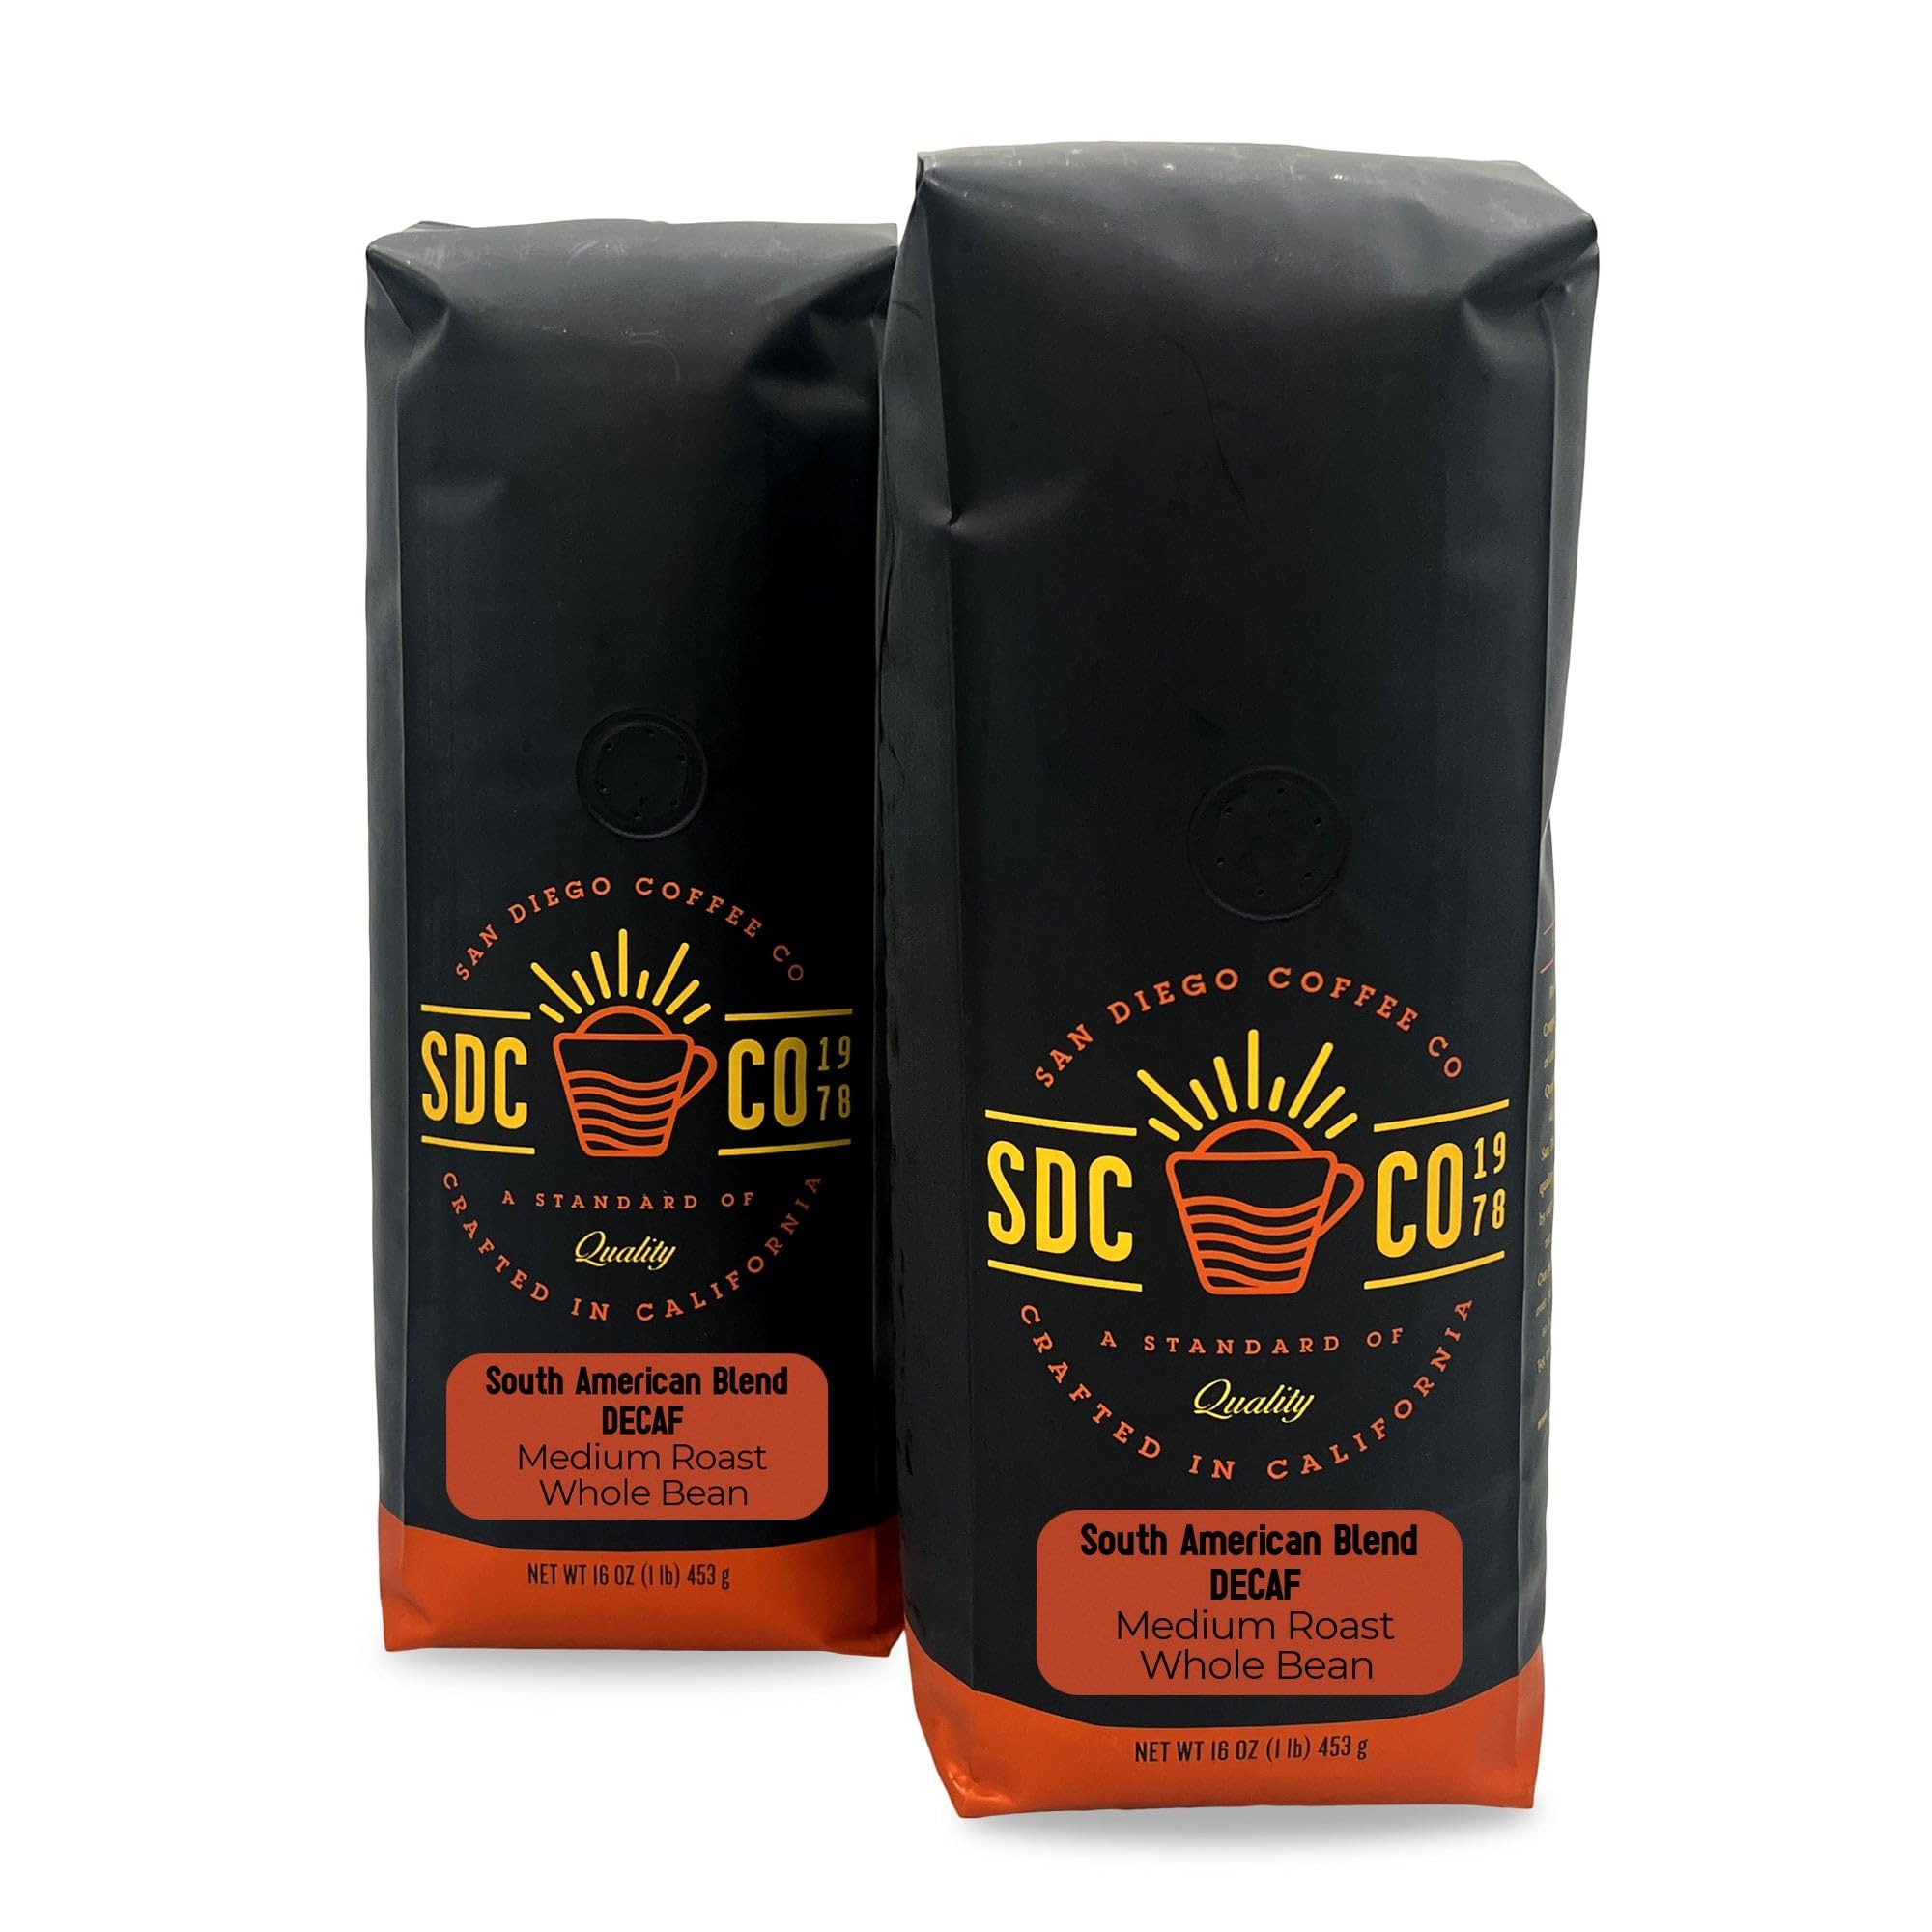
Item Name: San Diego Coffee DECAF South American Blend, Medium Roast, Whole Bean Coffee, 16-Ounce Bags (Pack of 2) Café en grano tostado descafeinado
Bullet Point 1: ENERGIZING MORNING START: Get ready for a long productive day ahead with our medium roast whole bean coffee.This DECAF South American Blend coffee whole beans will delight your senses and make you feel alive all day
Bullet Point 2: DIFFERENT WAYS TO MAKE COFFEE: Our coffee beans can be used in any coffee maker you like, whether it's a regular drip brew or a special coffee machine. This gives you the freedom to choose how you make your coffee just the way you like it.
Bullet Point 3: FOR THE PERFECT CUP OF COFFEE: Use 1 tablespoon of coffee grounds for every 6 ounces of water. You can change the amount of coffee to your flavor preference. Everyone is different.
Bullet Point 4: Convenient Bag Sizes: This coffee comes in a 1 pound (compared to 12- ounce competitors), 2 x 1 pound and 5-pound options, offering convenience and value. It's a generous supply that ensures you won't run out of your favorite coffee anytime soon and it’s a great option for gifting as well.
Bullet Point 5: Storage Guidelines: To maintain the freshness of your product, seal the bag tightly and store it in a cool, dry place away from both heat and cold. This ensures your product stays at its best.
Product Description: Roasted in small batches for the finest coffee, San Diego Coffee Company packages beans at the peak of their cycle to preserve their natural flavors and fresh-roasted quality. For freshness, store coffee in an airtight container away from light, heat, and moisture. San Diego Coffee Company starts with the highest quality coffee beans from the world's most prized coffee growing regions, meticulously selected by an experienced team. Precise roasting techniques have been perfected over 40 years, helping preserve taste and freshness to bring the best coffee to your doorstep.
Value: 32.0
Unit: Ounce

Price: 30.94